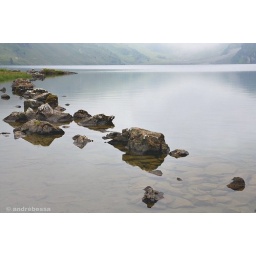
It's really magic to plunge into the serenity of this mountain lake and relax to the calming sounds of nature around us.